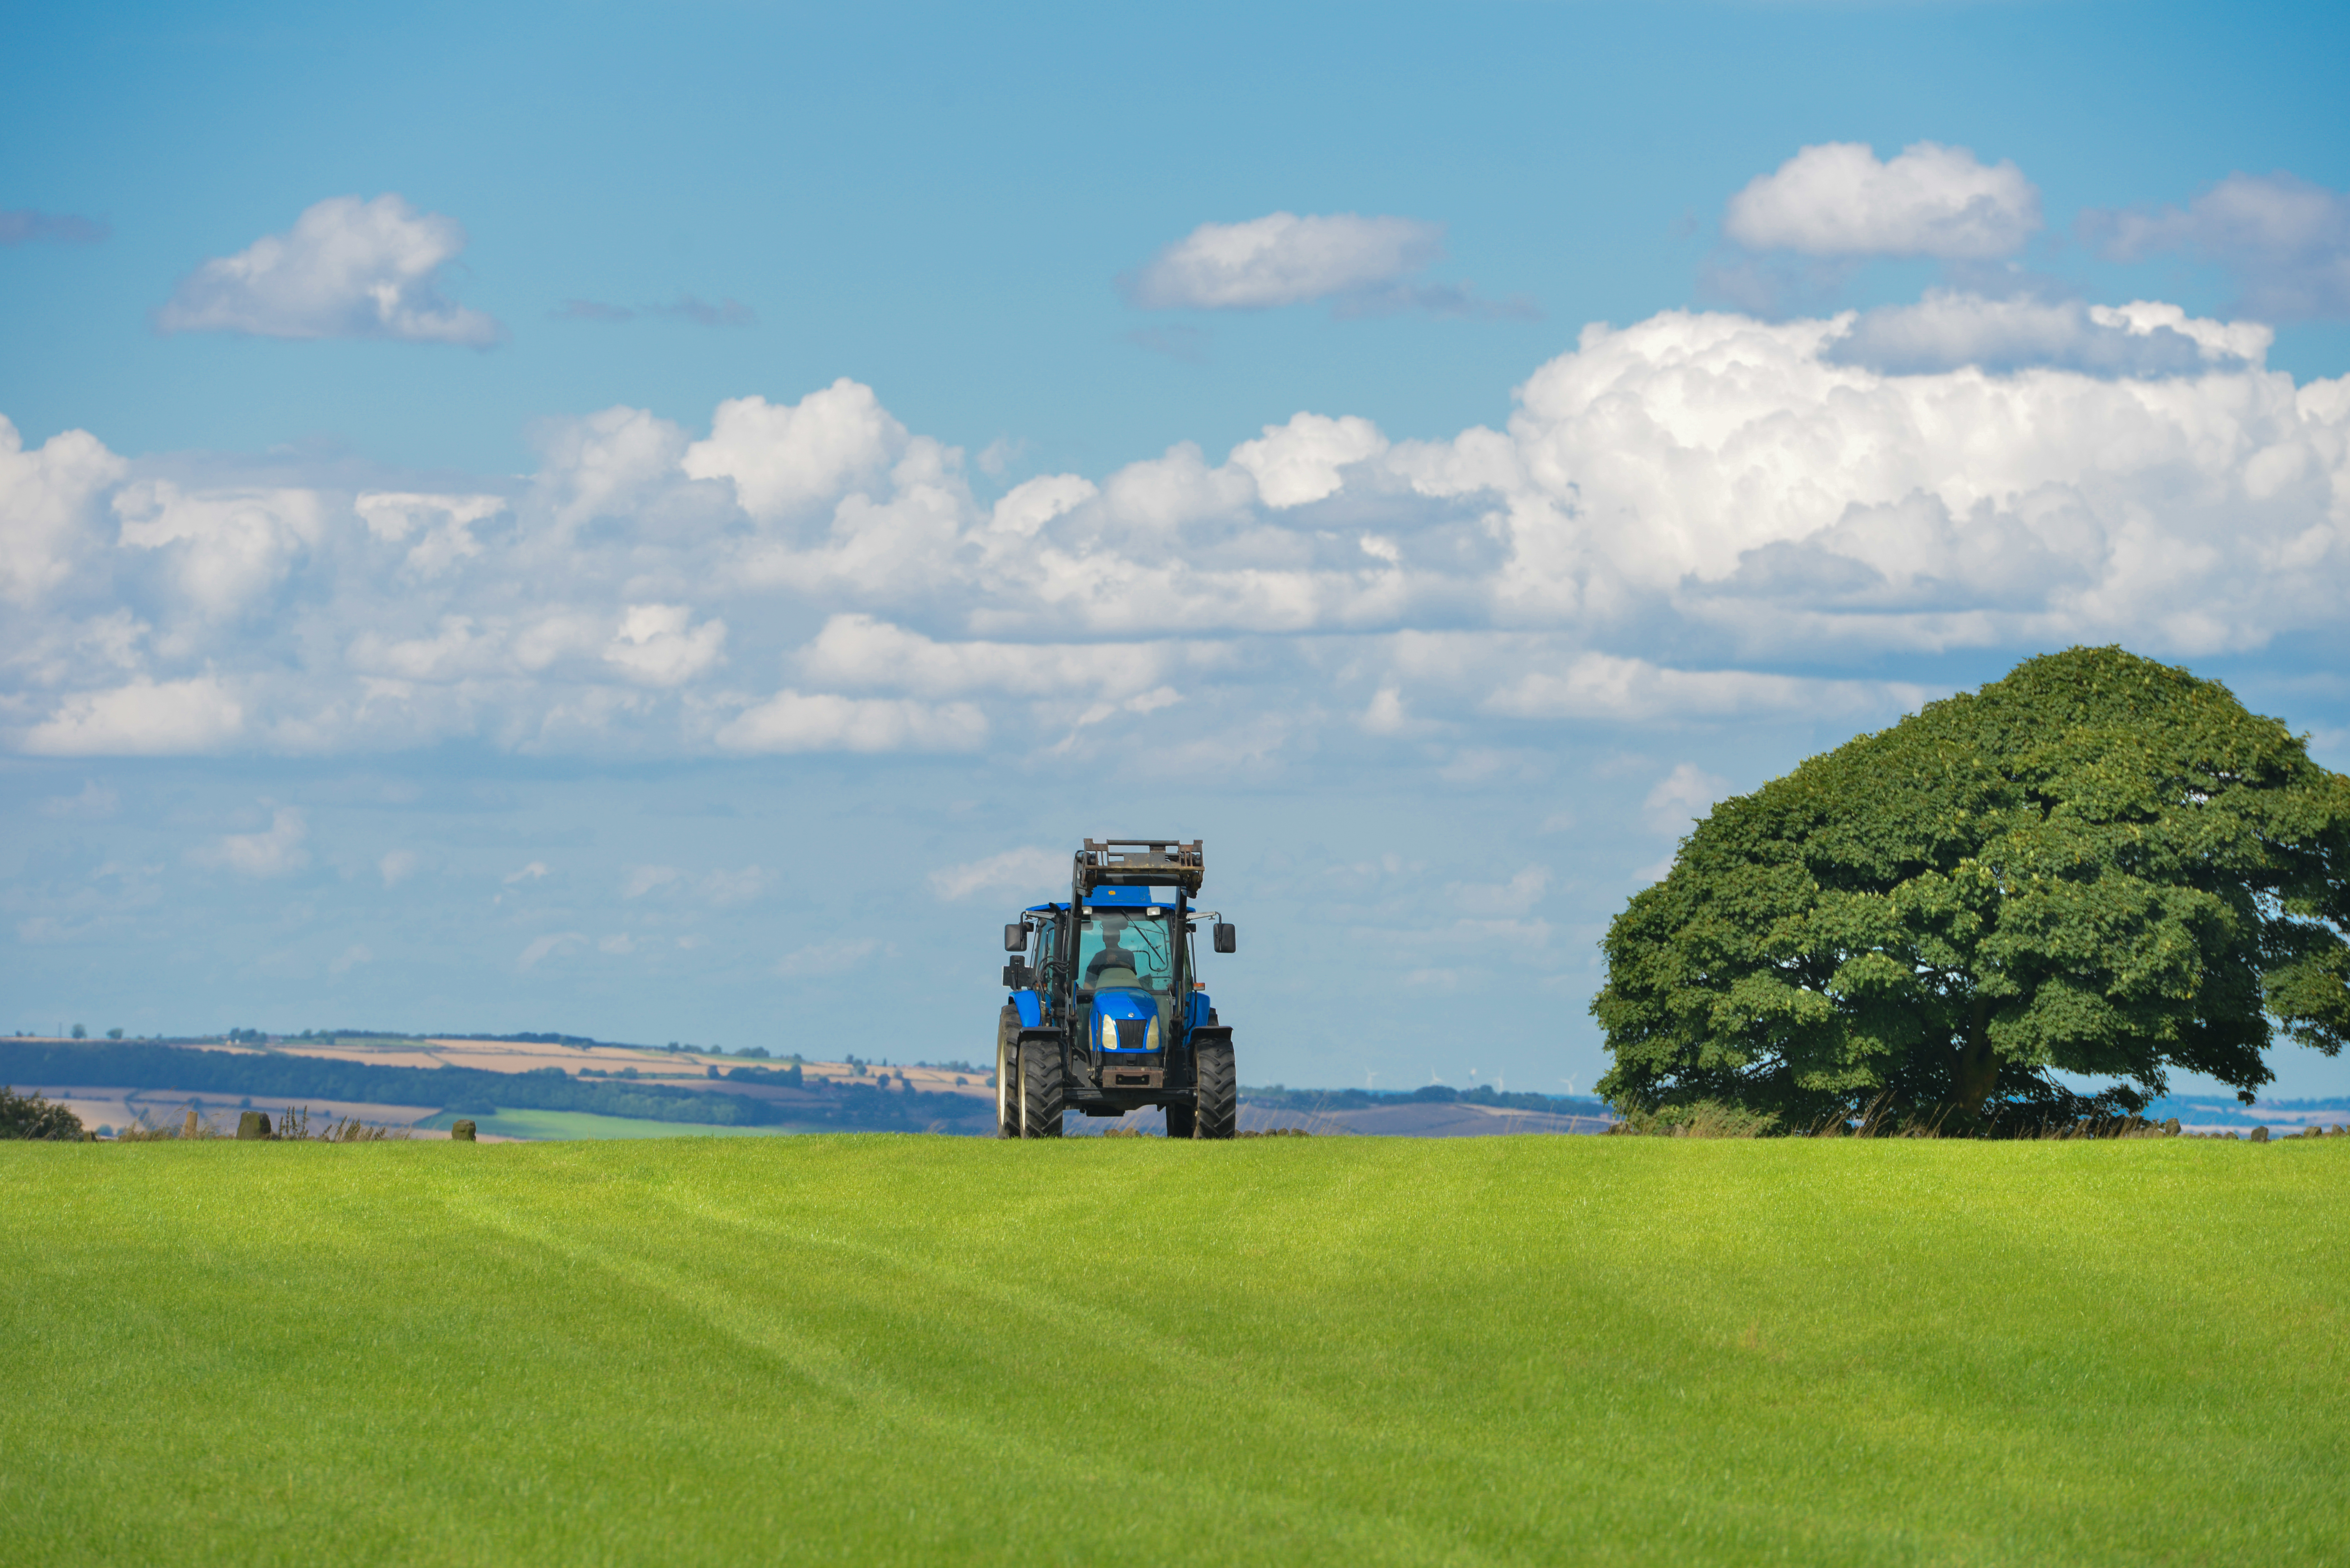
landscape, sea, coast, grass, horizon, mountain, cloud, sky, tractor, field, farm, lawn, meadow, prairie, hill, agriculture, plain, grassland, habitat, rural area, natural environment, atmosphere of earth, public domain images